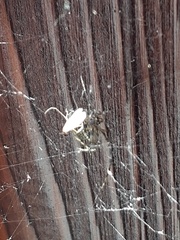
Species: Parasteatoda_tepidariorum